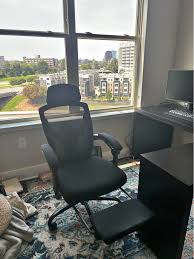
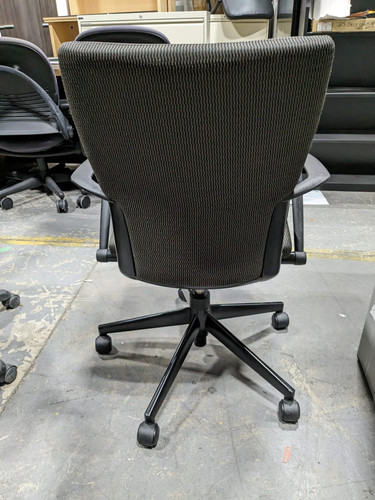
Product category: items_chair
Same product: no